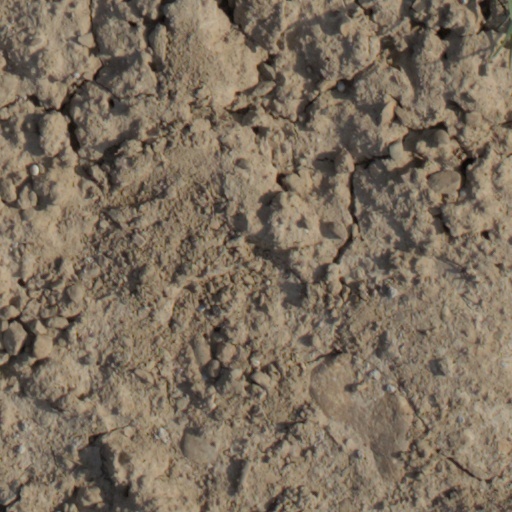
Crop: wheat